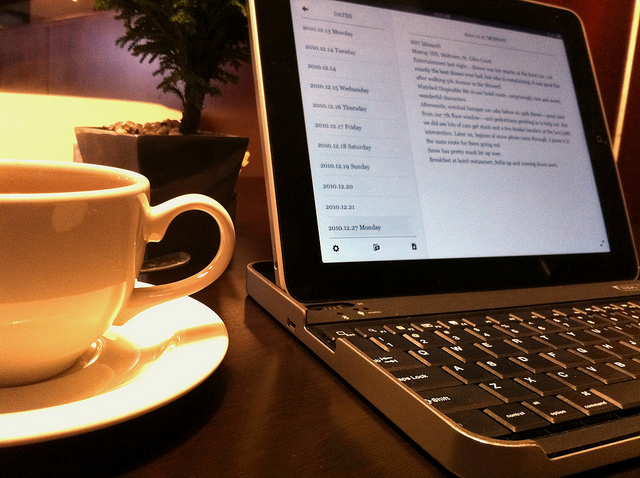
user: Given an image and a question. Answer the question in a short answer. Question: What could someone drink in the left object besides coffee? Short Answer:
assistant: tea